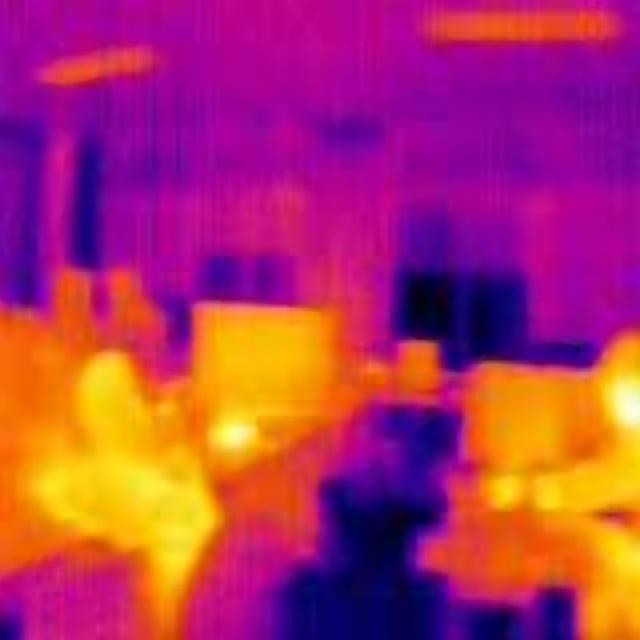
Detected objects:
label: person
label: person